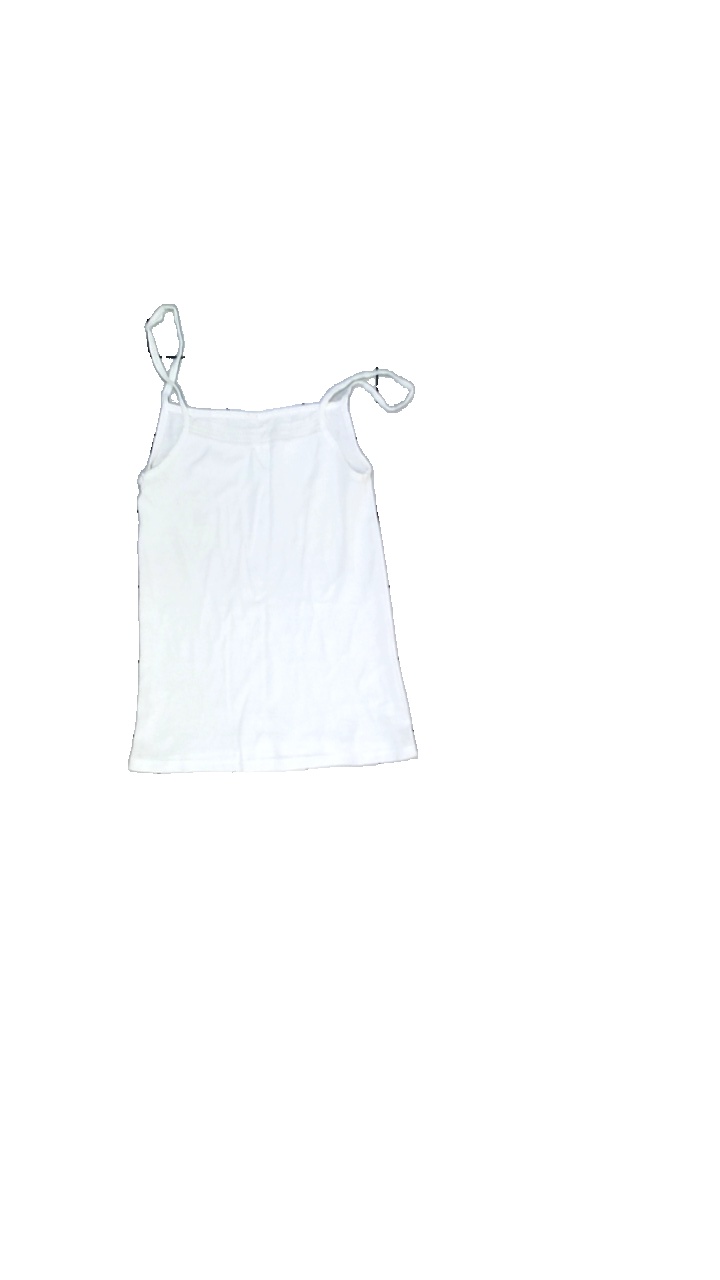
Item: Tank Top (Ladies)
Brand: Missing
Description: vitt linne med hål armhåla
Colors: White
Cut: Regular
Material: ?
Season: All
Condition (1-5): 3
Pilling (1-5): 5
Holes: Major
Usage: Export
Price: <50